Lazar Ličenoski

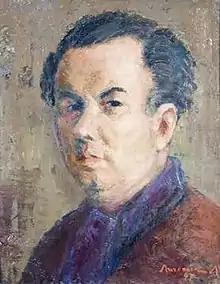
Lazar Ličenoski, self-portrait, 1947

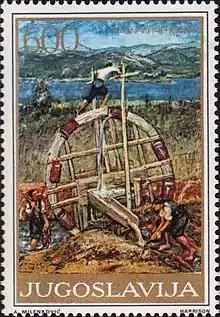
"Water wheel" by Ličenoski on a 1975 Yugoslav stamp

Lazar Ličenoski (Macedonian: Лазар Личеноски; 26 March 1901 in Galicnik – 10 April 1964 in Skopje) was one of the first Macedonian expressionist painters and one of the most authentic painters of landscape, in which he imported folk elements as well. He painted still nature, portraits and mosaics.